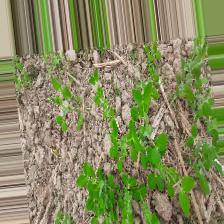
Label: Normal